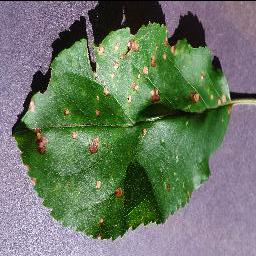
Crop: apple
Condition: black_rot